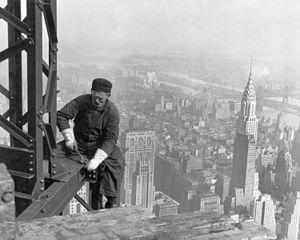
Le terme de monde occidental peut prêter à confusion car il recouvre des réalités différentes selon les époques et selon des considérations politiques, culturelles, idéologiques, religieuses ou philosophiques. Il est donc intéressant de l’étudier dans une perspective historique.
Les « Roaring Twenties » sont la période de croissance et d’insouciance de l’Amérique des années 1920. La dénomination est souvent traduite par « années vrombissantes » ou « années rugissantes ». Ce phénomène n’épargnant pas l’Europe, il est désigné par les termes « années dorées » en Grande-Bretagne et en Allemagne ; en France on parle des « années folles ». L'expression anglo-saxonne est dérivée du terme anglophone Roaring forties qui désigne en anglais les zones de tempête des quarantièmes degrés de latitude sud.
Les premiers gratte-ciel désignent les hauts immeubles de bureaux construits entre 1884 et 1939 principalement à New York et Chicago. Les villes américaines étaient traditionnellement composées de bâtiments à quelques étages mais la forte croissance économique après la guerre de Sécession et le manque de terrains constructibles encouragèrent le développement d'immeubles plus grands à partir des années 1870. Les progrès technologiques permirent la construction de structures métalliques ignifugées avec de profondes fondations et possédant les derniers raffinements comme l'ascenseur et l'éclairage électrique. Ces évolutions rendirent techniquement réalisable et financièrement rentable la construction d'une nouvelle catégorie de grands immeubles. Le premier exemple de ce type fut le Home Insurance Building de 42 m construit à Chicago en 1884. Leur nombre augmenta rapidement et ils furent appelés « gratte-ciels » à partir de 1888.
L’Empire State Building est un gratte-ciel de style Art déco situé dans l'arrondissement de Manhattan, à New York. Il est situé dans le quartier de Midtown au 350 de la 5ᵉ Avenue, entre les 33ᵉ et 34ᵉ rues. Inauguré le 1ᵉʳ mai 1931, il mesure 381 mètres et compte 102 étages.